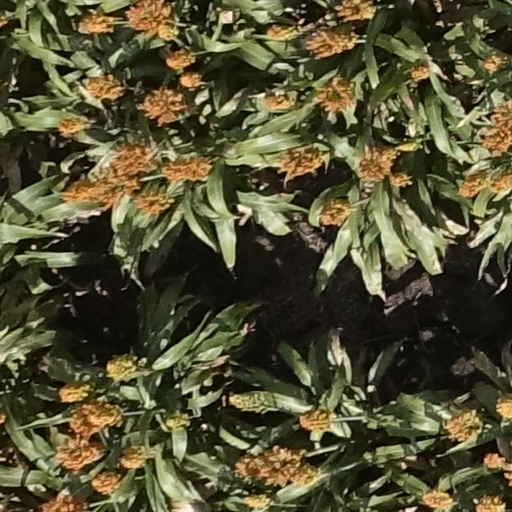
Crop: sorghum